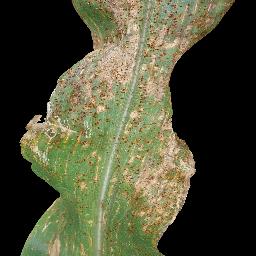
Label: Corn___Common_rust